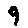
Label: 9